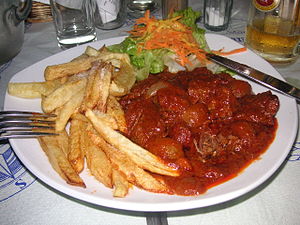
Stifado
Stifado med kartofler.
Stifado er en græsk gryderet bestående af okse- eller lammekød i tern og løg. Undertiden tilsættes også kartofler.